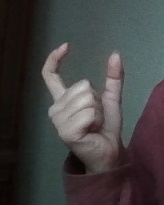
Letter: nun